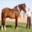
Label: horse